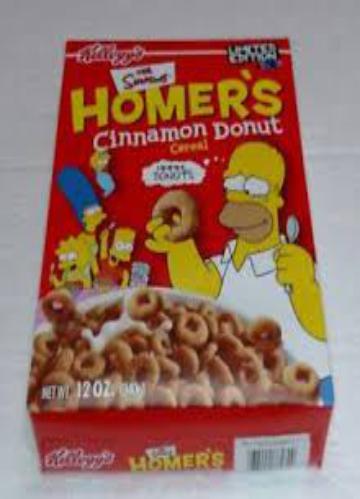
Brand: Homer's Cinnamon Donut
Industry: Food